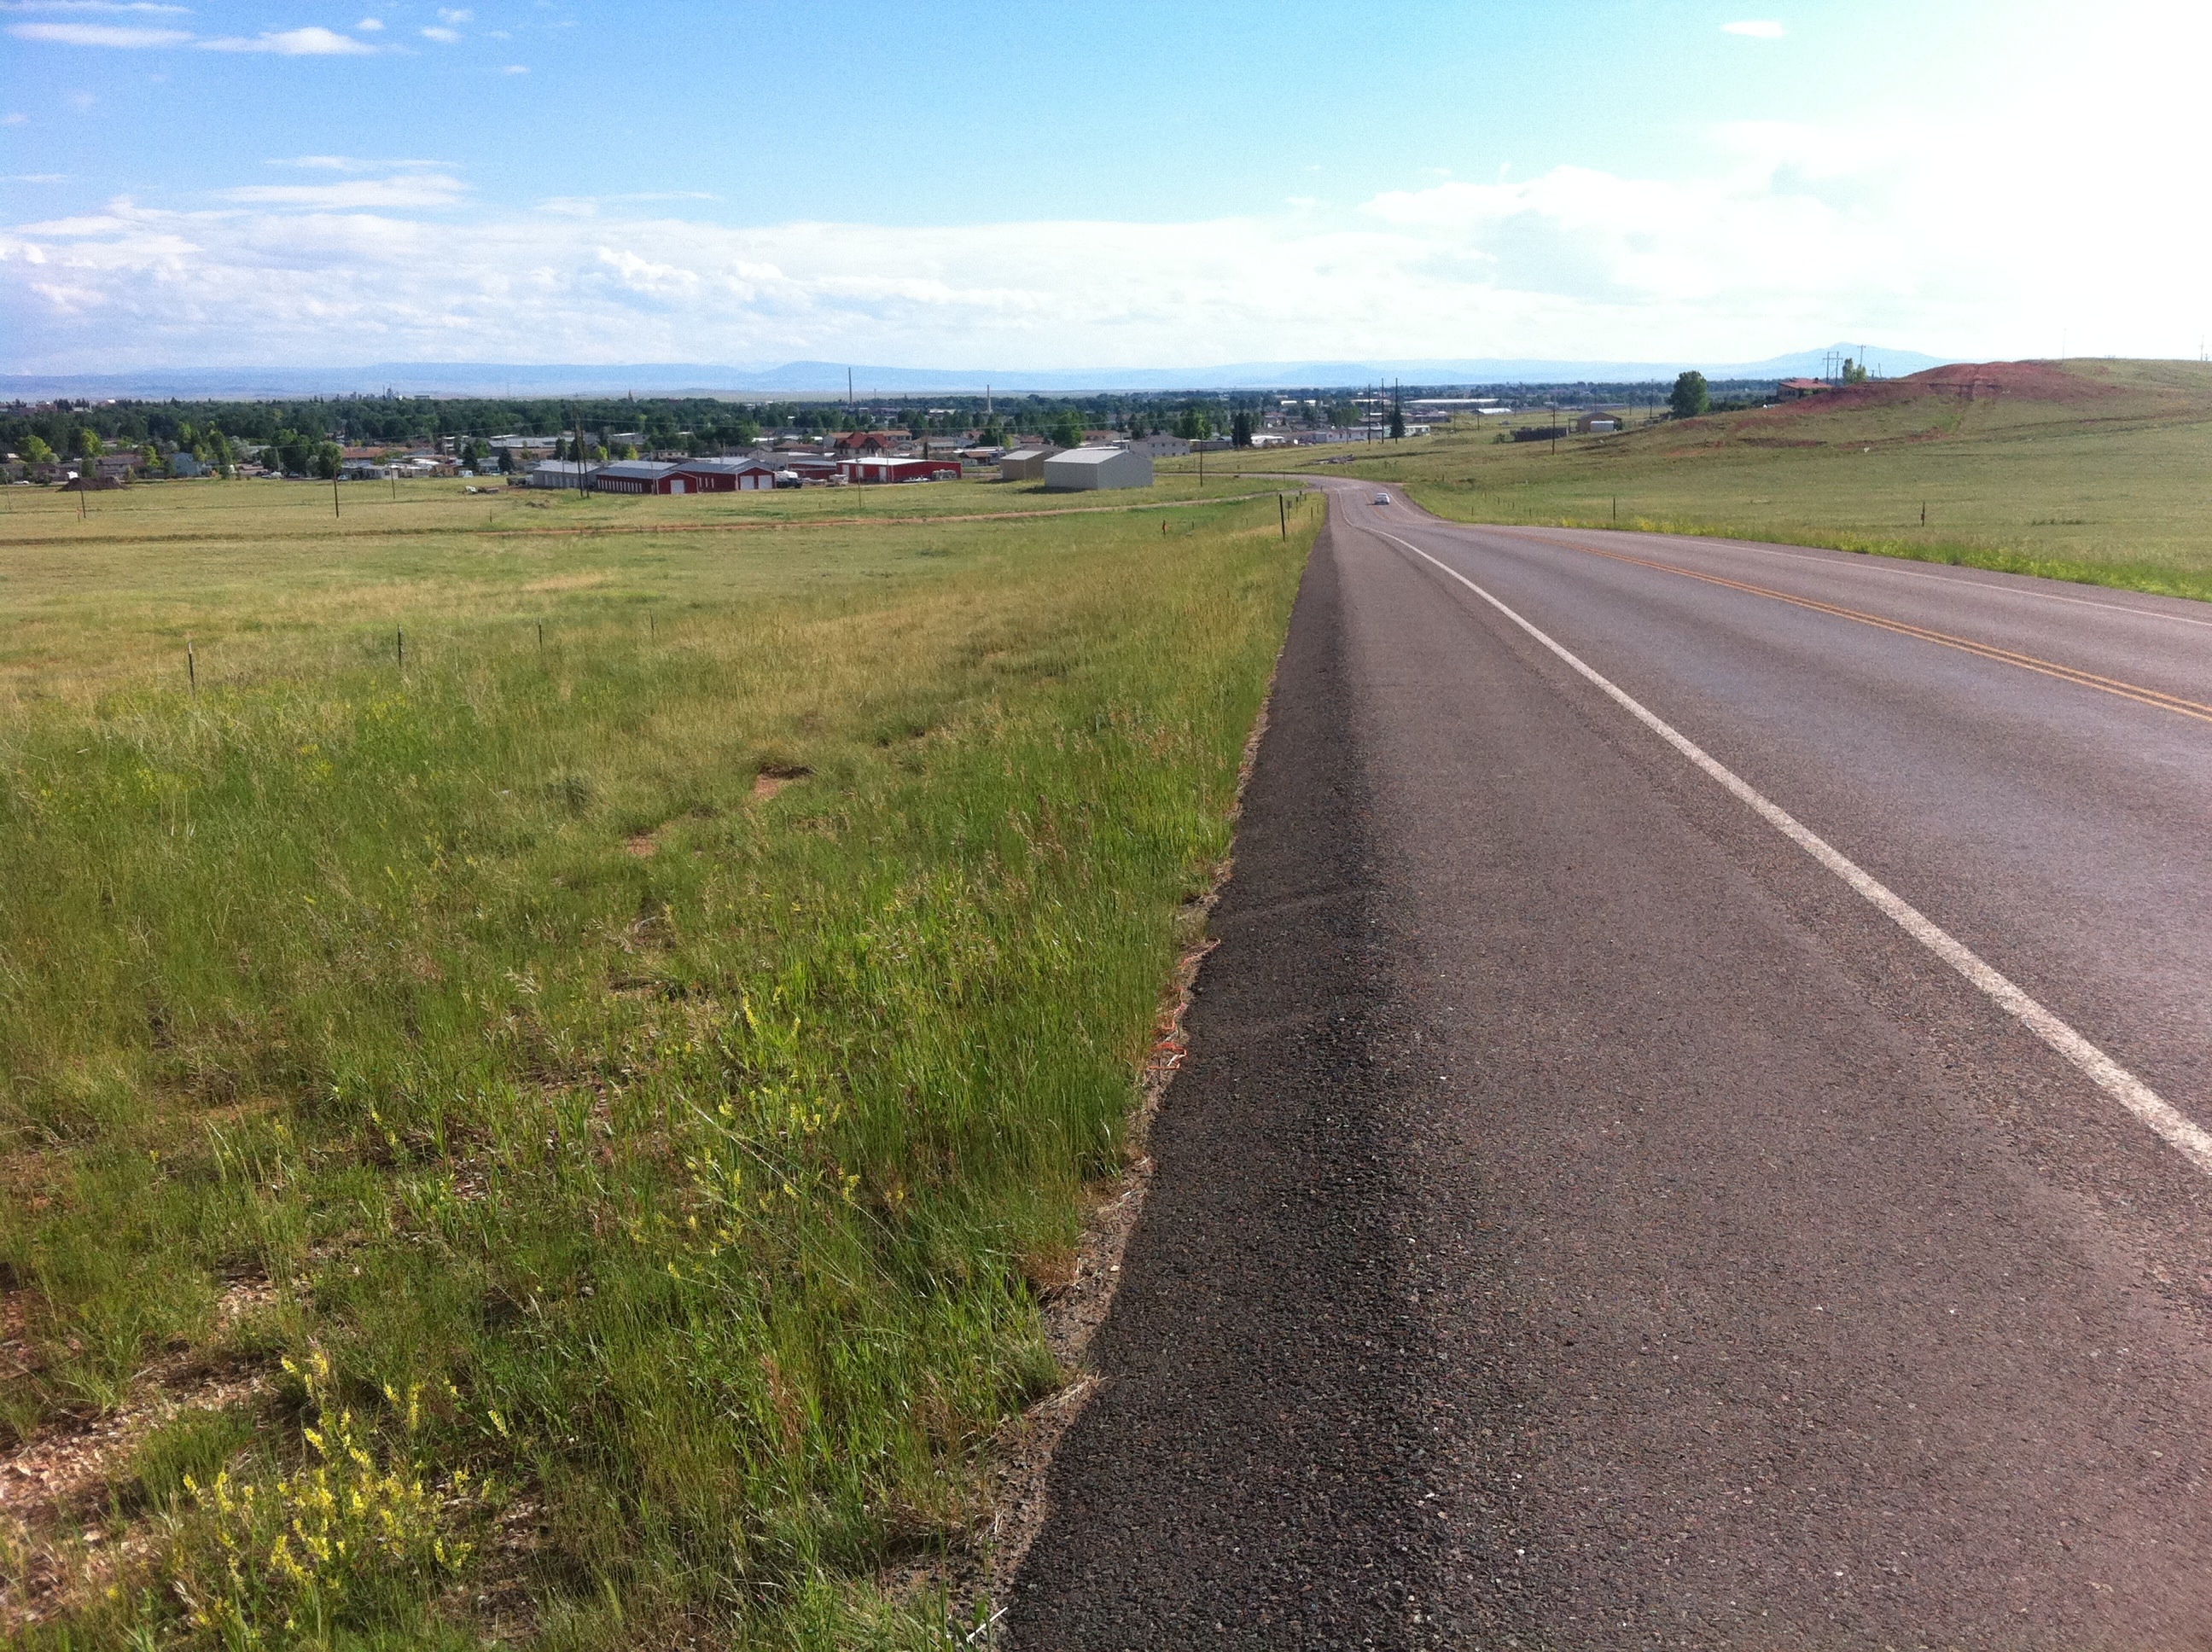
road, field, prairie, highway, bicycle, asphalt, dirt road, soil, lane, plain, grassland, infrastructure, odyssey, wyoming, rural area, road surface, land lot